The Gadfly (1980 film)

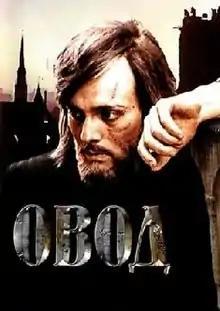

The Gadfly is a 1980 Soviet drama film directed by Nikolai Mashchenko based on the 1897 novel of the same name by Ethel Lilian Voynich. Its screenplay was written by Yuli Dunsky and Valeri Frid.